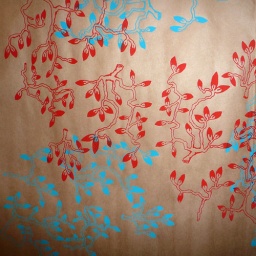
Hand-drawn pattern silkscreened onto craft paper in red and blue.